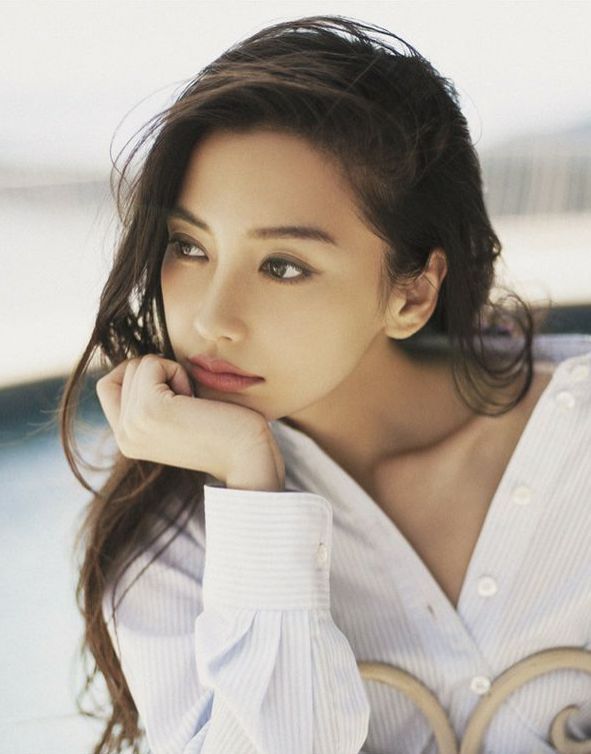
Gender: women